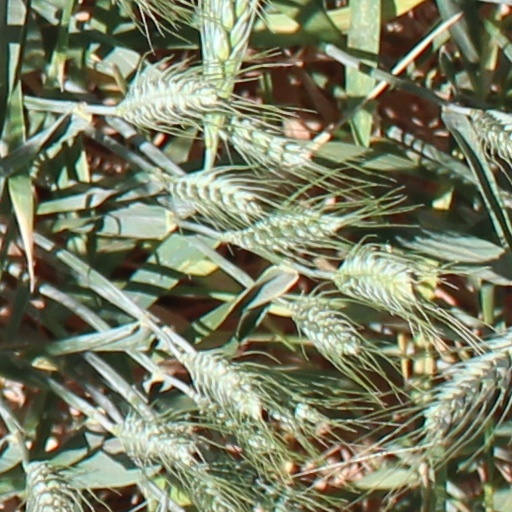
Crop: wheat